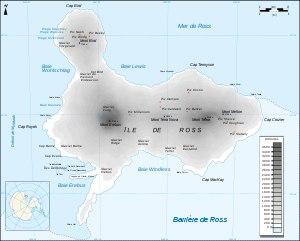
La dérive de l'Aurora est la période durant laquelle l'Aurora, un navire d'exploration en Antarctique appartenant à l'expédition Endurance, est pris dans le pack qu'il rencontre dans l'océan Antarctique. Cet épisode constitue une épreuve pour ses membres, le « groupe de la mer de Ross », et dure 312 jours. La dérive commence lorsque le navire se détache de son ancrage au cours d'une tempête dans le détroit de McMurdo en mai 1915. Pris dans la banquise et incapable de manœuvrer, le SY Aurora est emmené dans les eaux libres de la mer de Ross et de l'océan Austral, laissant derrière lui dix hommes isolés à terre avec de maigres provisions.
Le « groupe de la mer de Ross » est une composante de l'expédition Endurance d'Ernest Shackleton. Sa tâche est de mettre en place une série de dépôts d'approvisionnement à travers la barrière de Ross de la mer de Ross au glacier Beardmore, le long d'une route polaire établie par les expéditions précédentes en Antarctique. L'équipe principale de l'expédition, le « groupe de la mer de Weddell » dont Shackleton fait partie, doit débarquer à l'opposé, en mer de Weddell afin de traverser le continent via le pôle Sud. Comme le groupe principal est incapable de transporter assez de provisions sur toute la distance, sa survie dépend des dépôts du second groupe, qui couvre le dernier tiers du voyage.
L’expédition Terra Nova, officiellement la British Antarctic Expedition 1910, est la troisième expédition britannique en Antarctique au XXᵉ siècle, et une des plus marquantes de l'âge héroïque de l'exploration en Antarctique. Menée entre 1910 et 1913 par Robert Falcon Scott aux fins de recherches scientifiques et d'explorations géographiques, et surtout d'offrir le pôle à la couronne d'Angleterre, elle se termine tragiquement.
Le cap Barne est un cap rocheux de l'île de Ross, en Antarctique. Atteignant 120 m de hauteur, il se situe entre le cap Royds et le cap Evans dans le détroit de McMurdo. Il fut baptisé d'après Michael Barne, membre de l'expédition Discovery.
La péninsule de Hut Point, également appelée péninsule des Quartiers d'hiver ou promontoire du Cap Armitage, est une longue bande de terre de l'île de Ross en Antarctique.
L’expédition Endurance d'Ernest Shackleton, officiellement appelée Imperial Trans-Antarctic Expedition, est la quatrième expédition britannique en Antarctique au XXᵉ siècle. Elle visait à traverser ce continent de part en part mais fut un échec. Elle est pourtant devenue célèbre à la suite de l'odyssée qu'ont vécue les membres de l'expédition et leur chef Ernest Shackleton. Ils réussirent, malgré la perte de leur bateau, à survivre à l'extrême rigueur de l'Antarctique et à revenir de leur périple par leurs propres moyens.
L'expédition Erebus et Terror, ou expédition Ross, est la plus importante expédition britannique en Antarctique du XIXᵉ siècle et le dernier grand voyage d'exploration fait entièrement à la voile. Menée entre 1839 et 1843 par James Clark Ross — le neveu de l'explorateur John Ross —, la mission a pour but l'exploration et la recherche scientifique, notamment sur le magnétisme, vers une région inexplorée qui deviendra la mer de Ross et la dépendance de Ross. Lors de l'expédition, Ross découvre notamment la chaîne Transantarctique, l'île de Ross et ses volcans : les monts Erebus et Terror.
Le mont Erebus, dont le sommet culmine à 3 794 mètres d'altitude, est un volcan d'Antarctique situé sur l'île de Ross, dans la mer de Ross, ce qui en fait le volcan en activité le plus austral du monde. Il est remarquable du fait de la longévité de sa phase éruptive actuelle, supérieure à trente-cinq ans, et de la présence d'un lac de lave au fond de son cratère principal.